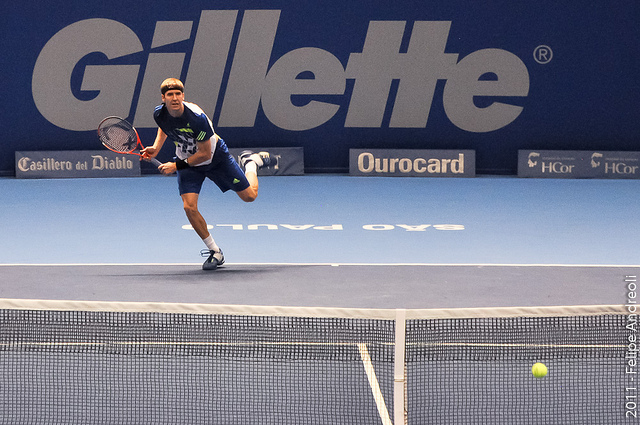
một người đàn ông đang cầm vợt tennis và quan sát quả bóng